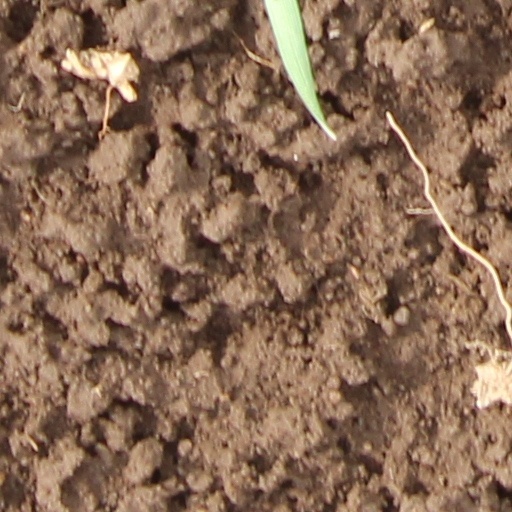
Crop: wheat